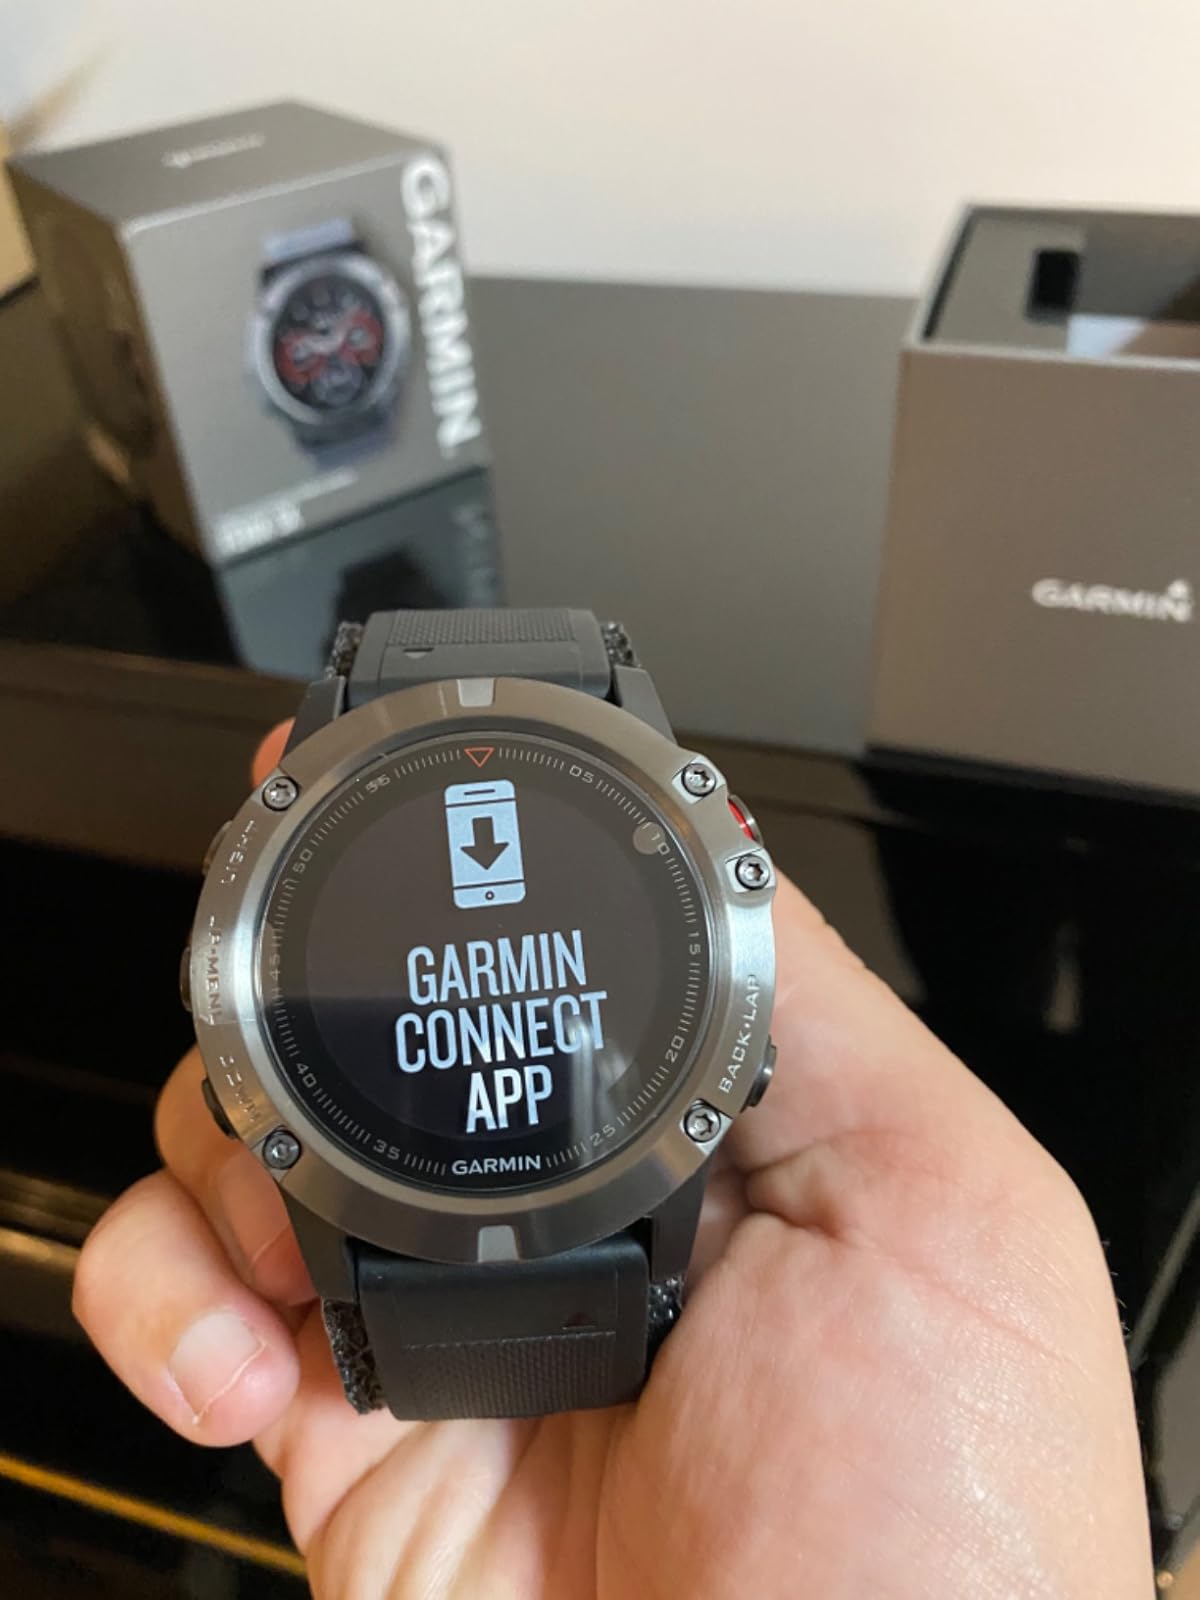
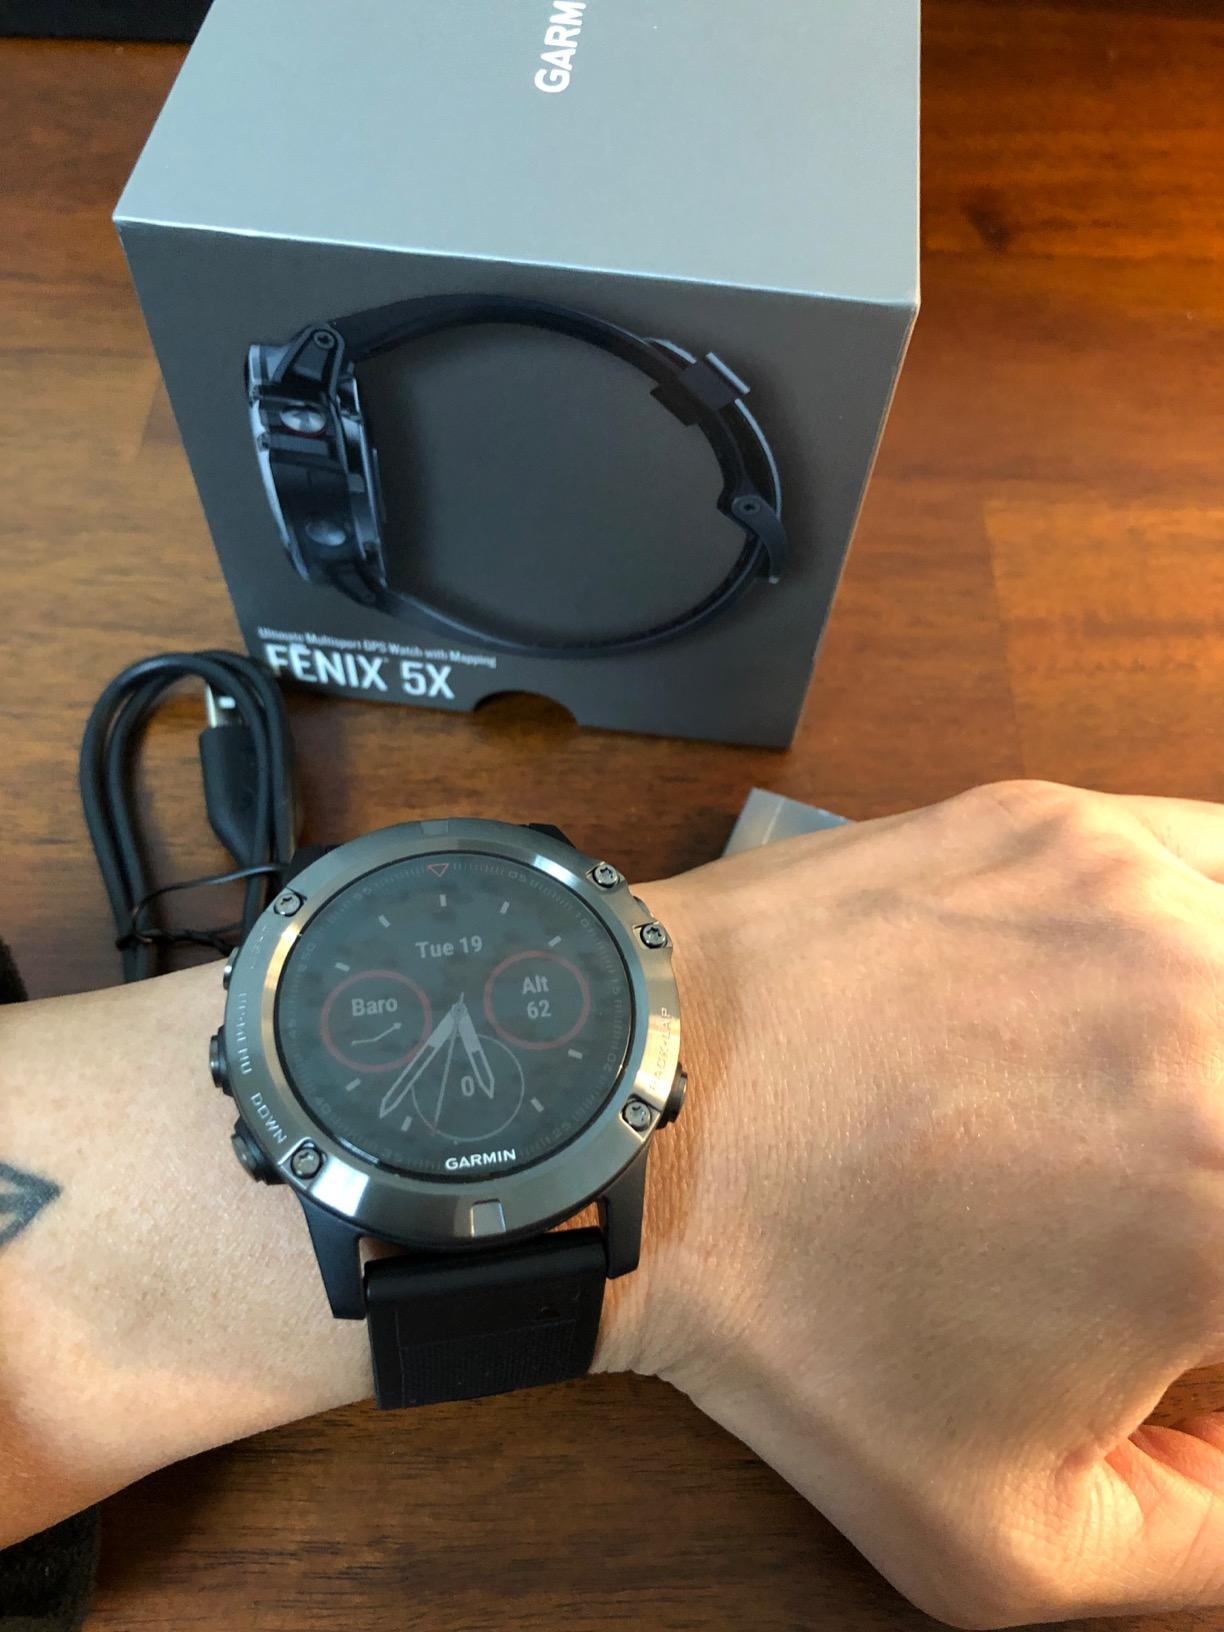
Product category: smartwatch
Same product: yes